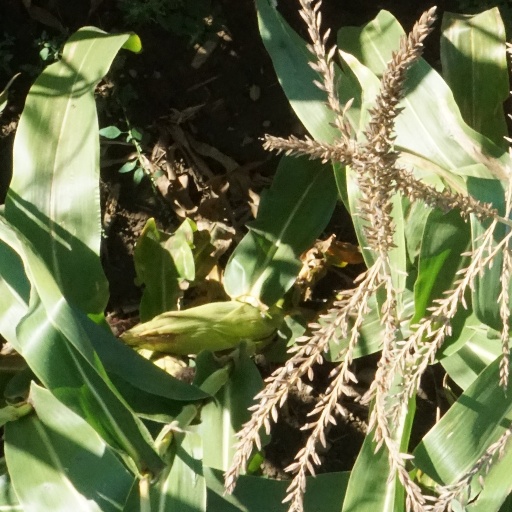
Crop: maize; corn